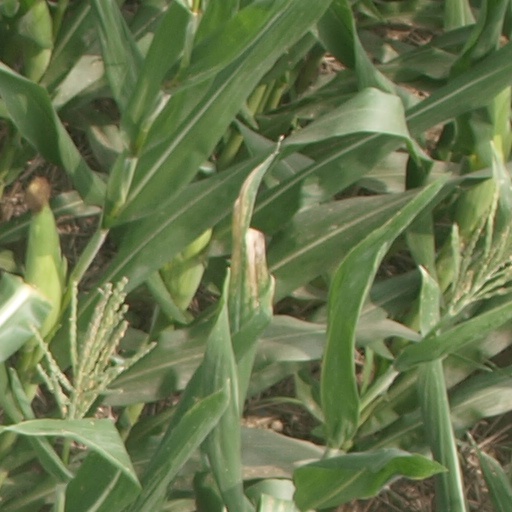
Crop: maize; corn